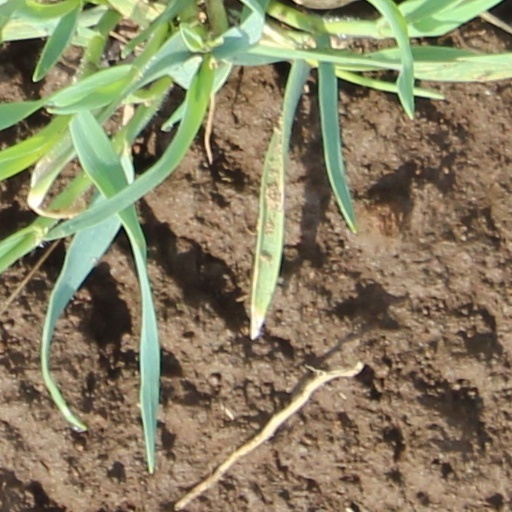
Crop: wheat